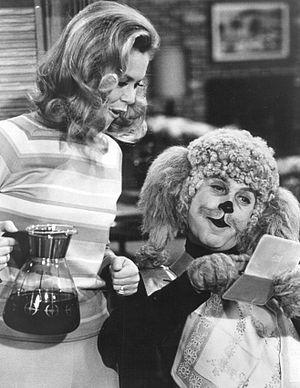
Steve Franken est un acteur américain né le 27 mai 1932 à Brooklyn et mort le 24 août 2012 à Canoga Park.